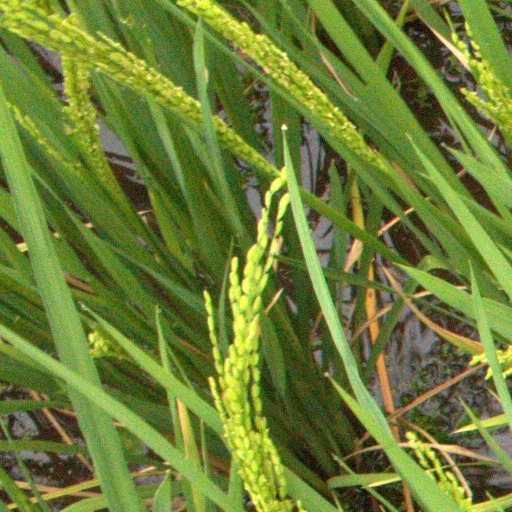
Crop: rice